Dishwasher detergent

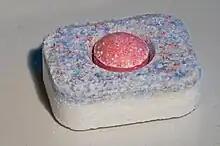
A Finish dishwashing detergent tablet

Dishwasher detergent is a detergent made for washing dishes in a dishwasher. Dishwasher detergent is different from dishwashing liquid made to wash dishes by hand.